Darul Islam (Indonesia)

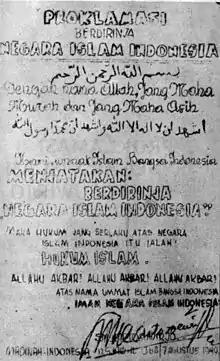
Original text of the proclamation.

بسم الله الرحمن الرحيم
Dengan nama Allah Jang Maha Murah dan Jang Maha Asih